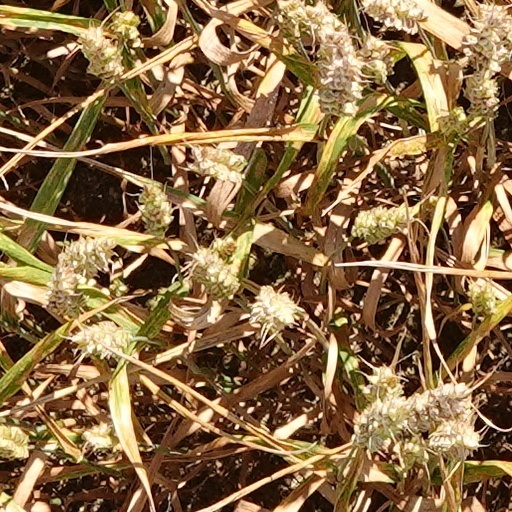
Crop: wheat